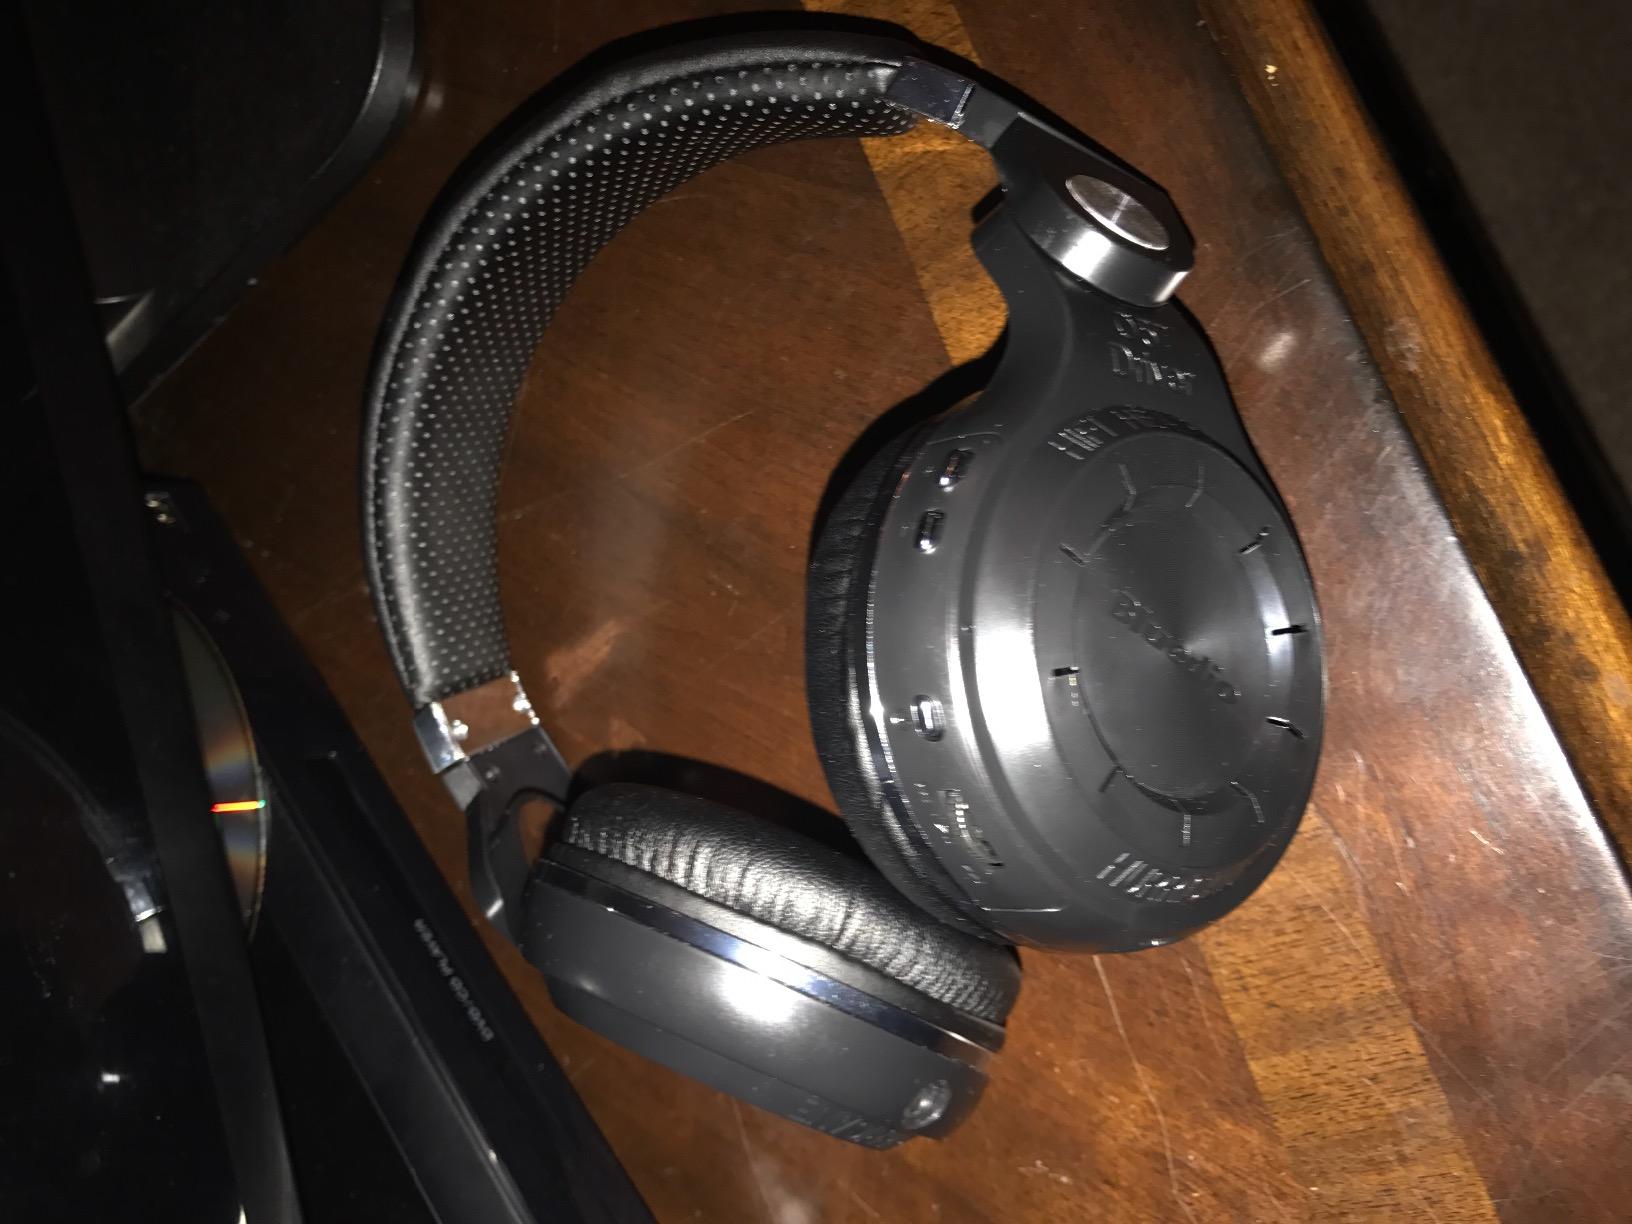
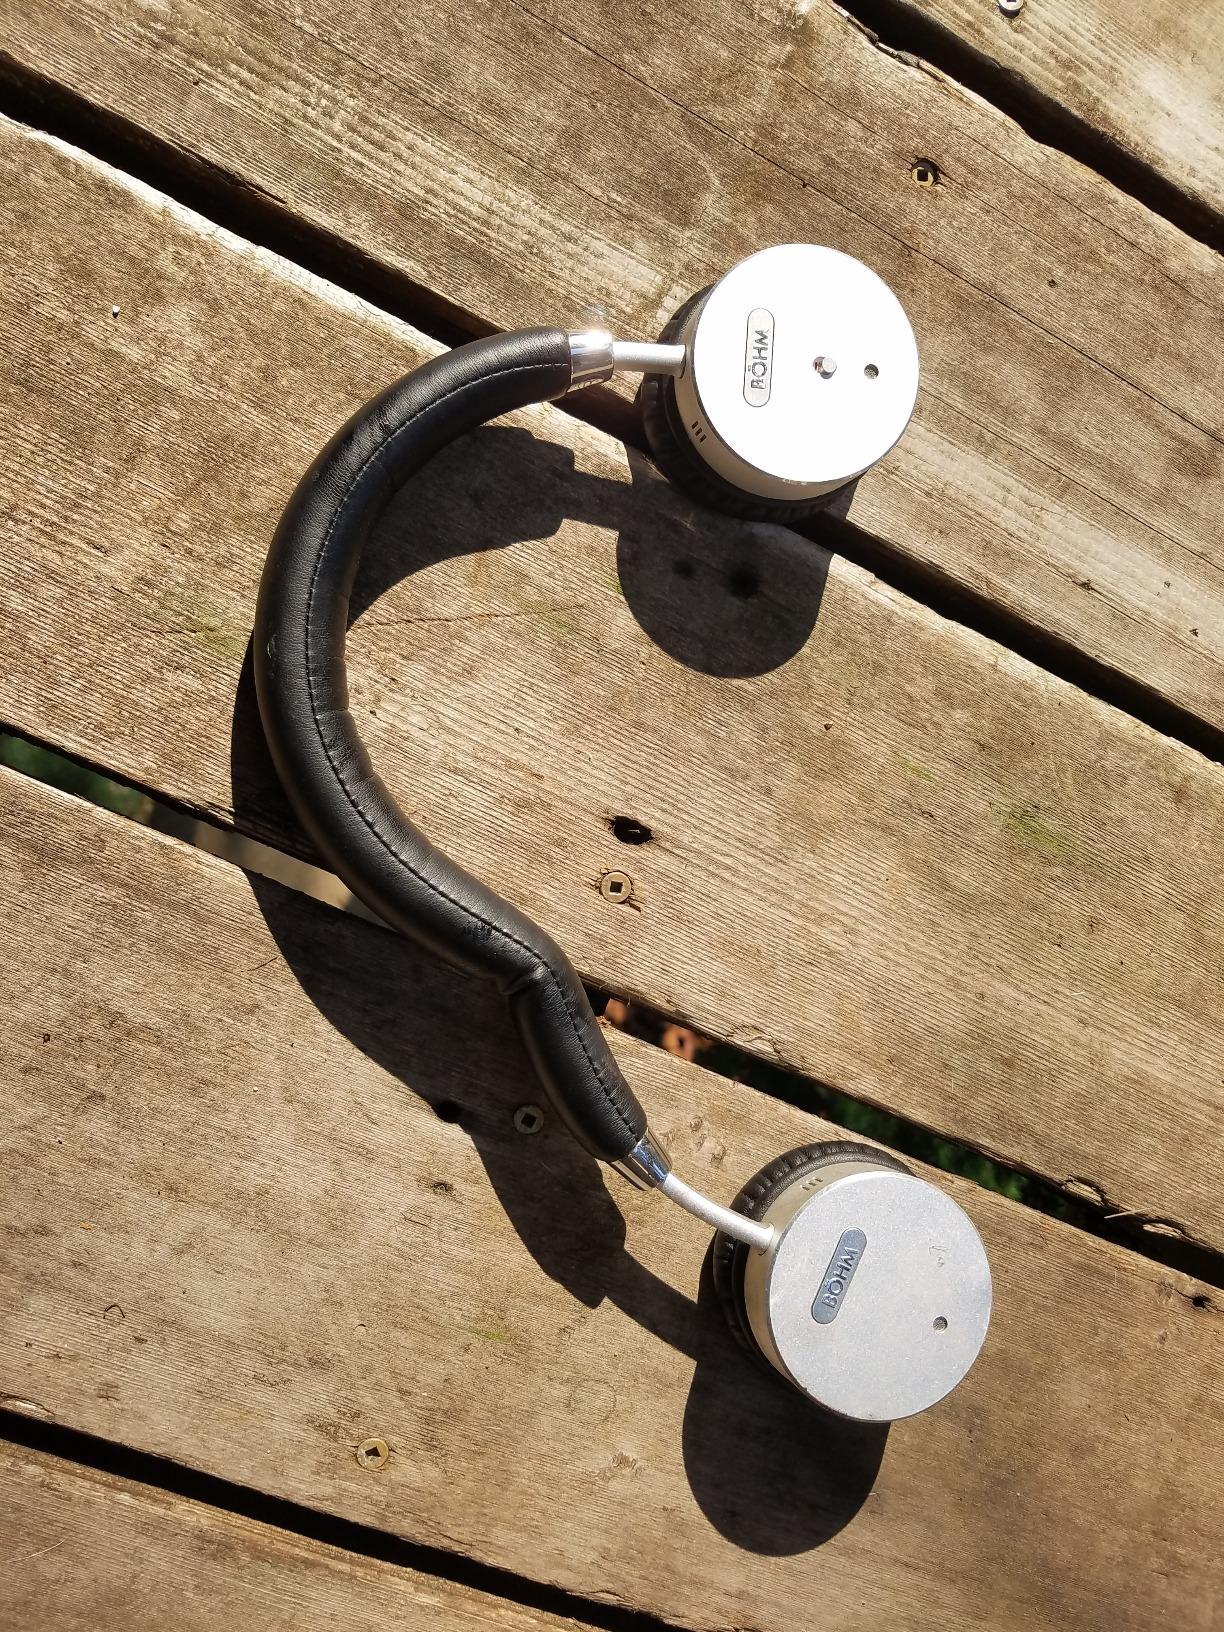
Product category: headphones
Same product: no